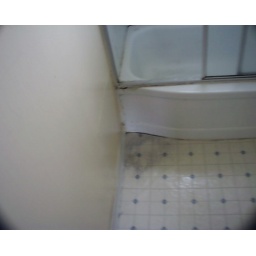
water damage in bathroom